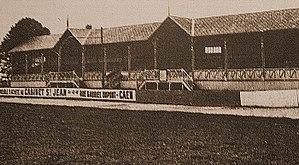
le stade de Venoix dans les années 20
Le stade Claude-Mercier, plus connu sous le nom de stade de Venoix, est un stade vélodrome de Caen, situé dans le quartier Venoix.